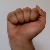
The image shows a hand gesture representing the letter 'A' in Indian Sign Language.